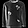
Label: Pullover